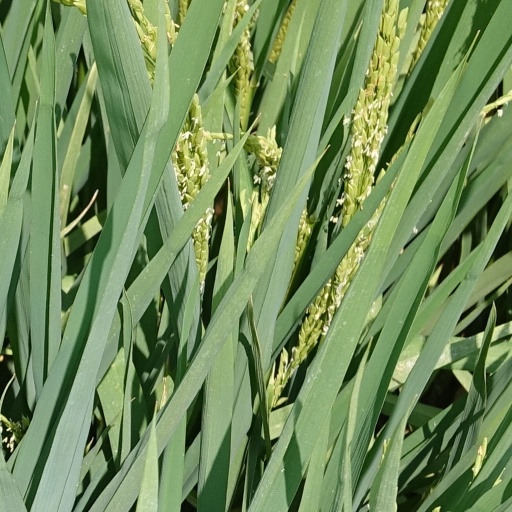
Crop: rice